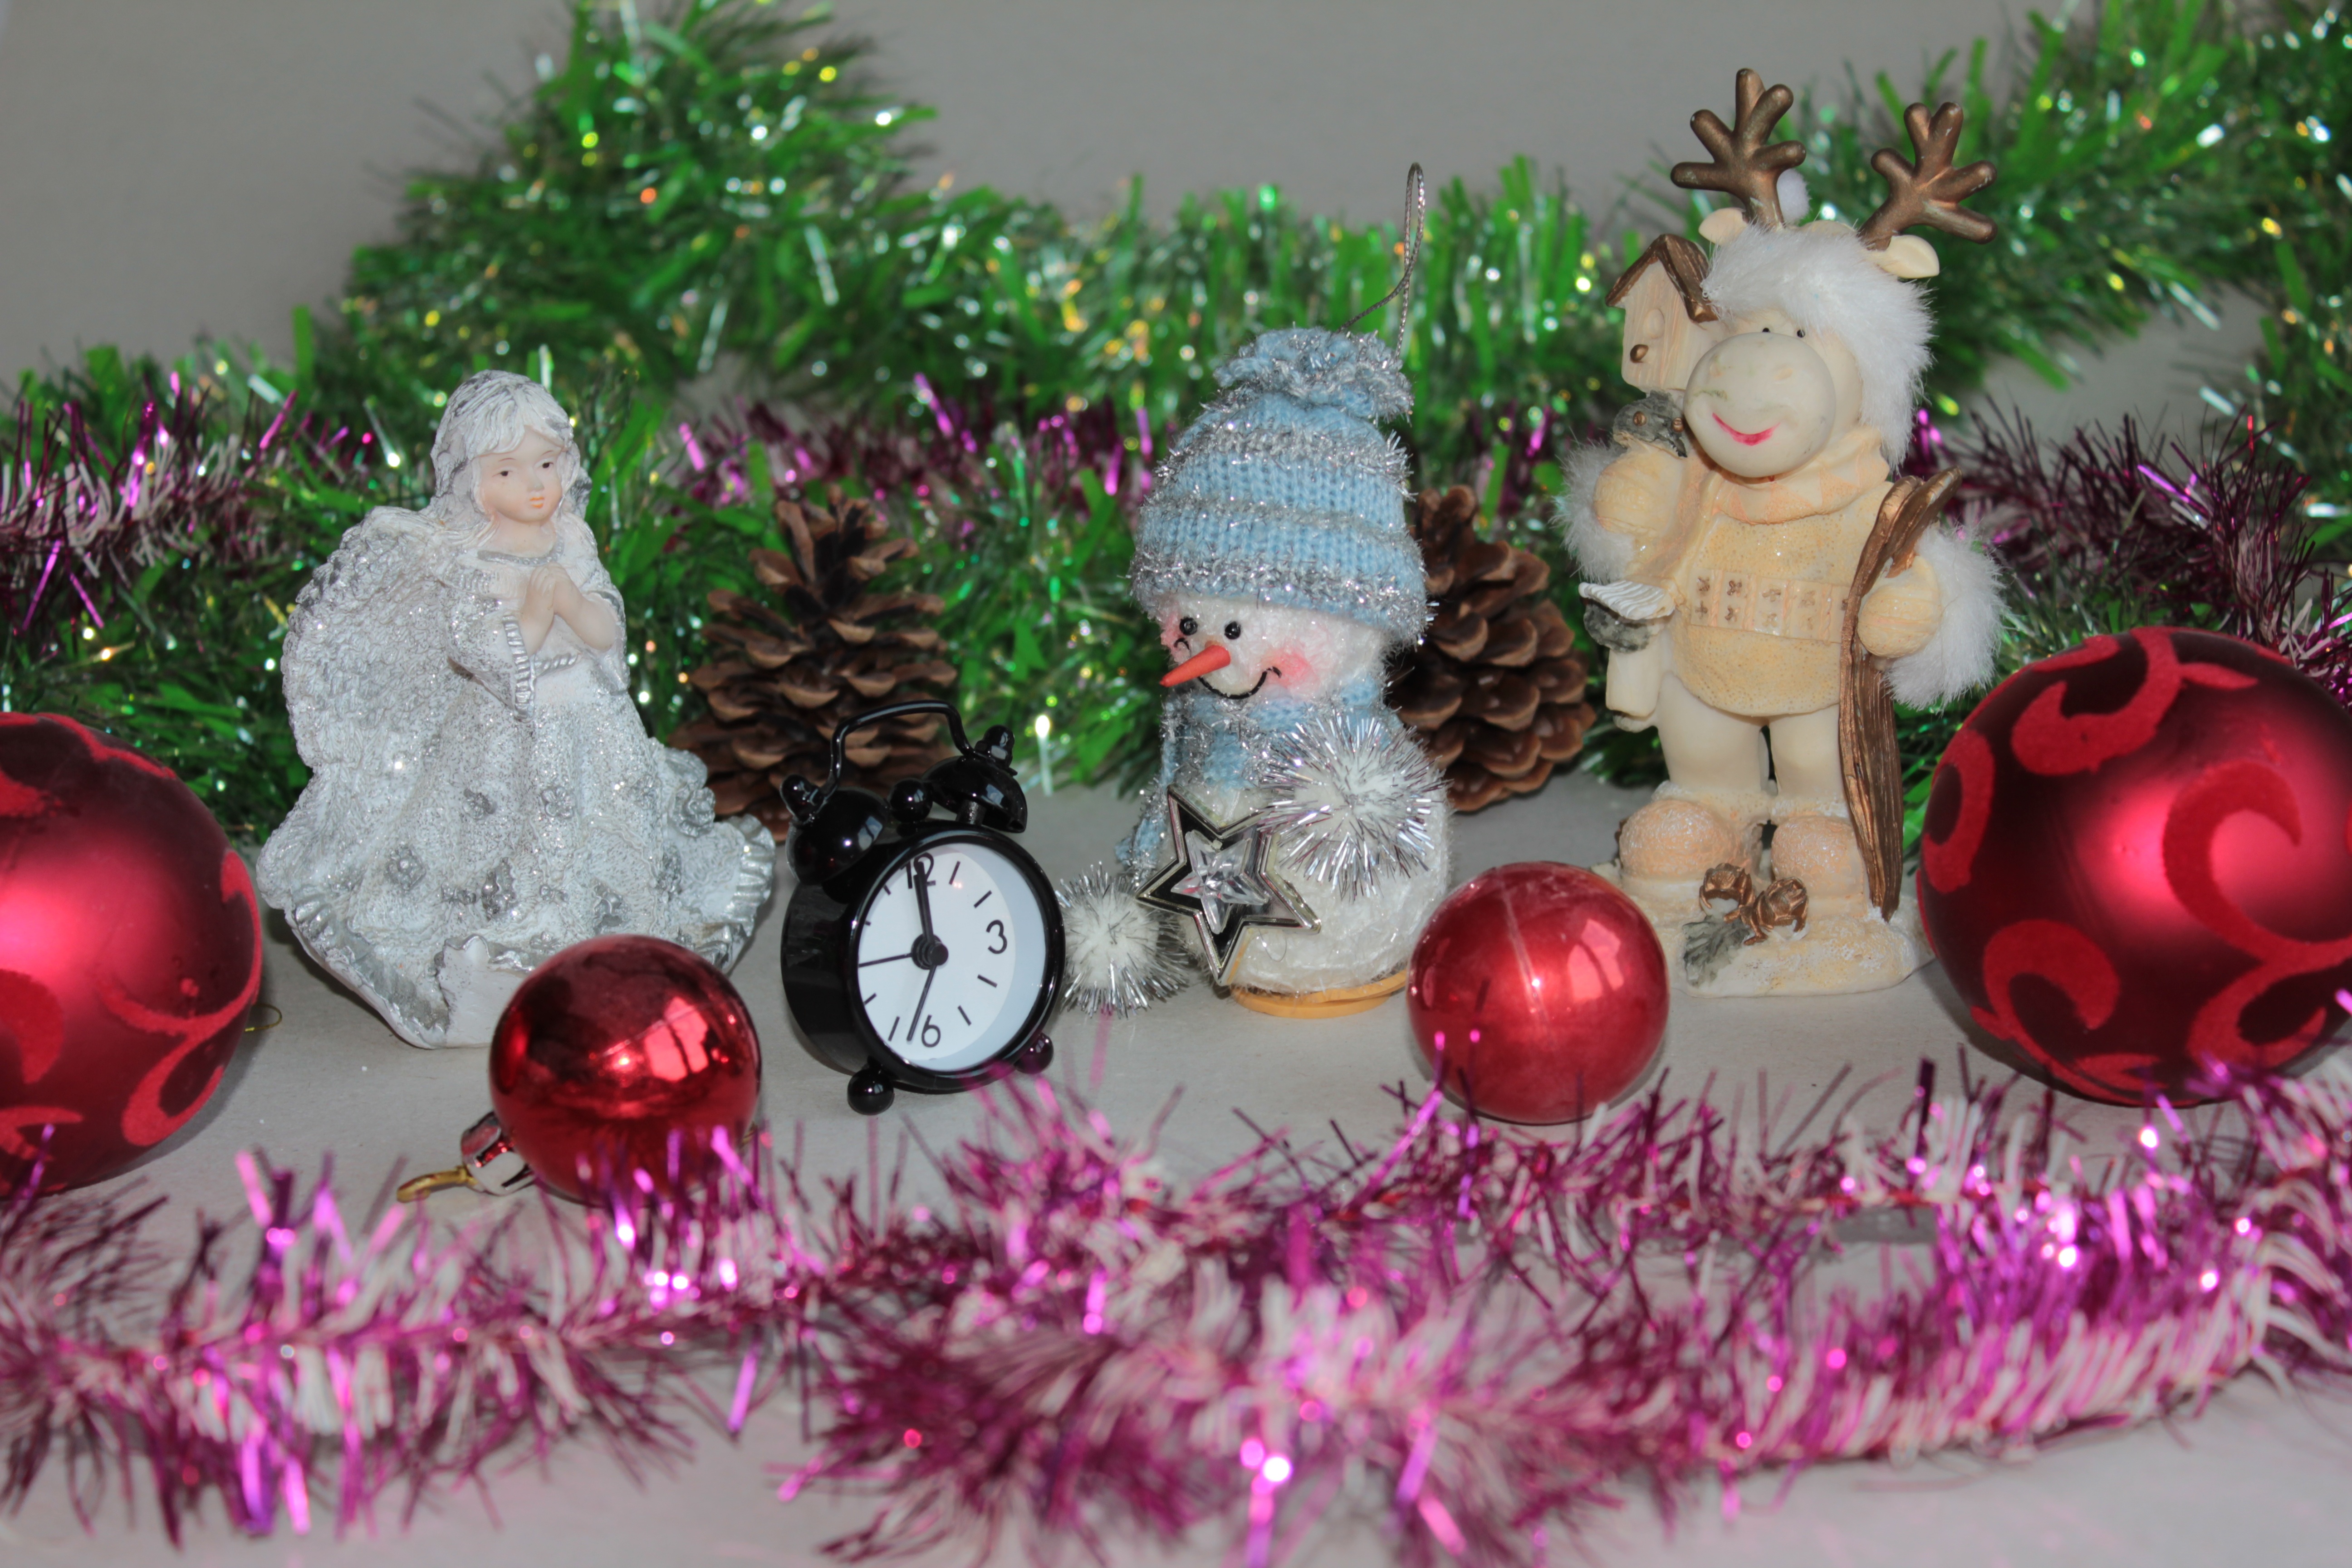
flower, petal, clock, deer, pink, christmas, christmas tree, christmas decoration, floristry, christmas decorations, stand by, floral design, centrepiece, flower arranging, snegovich k